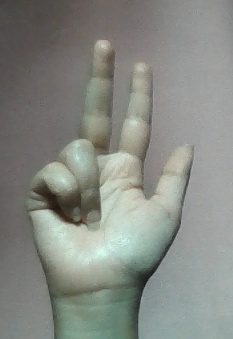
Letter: al